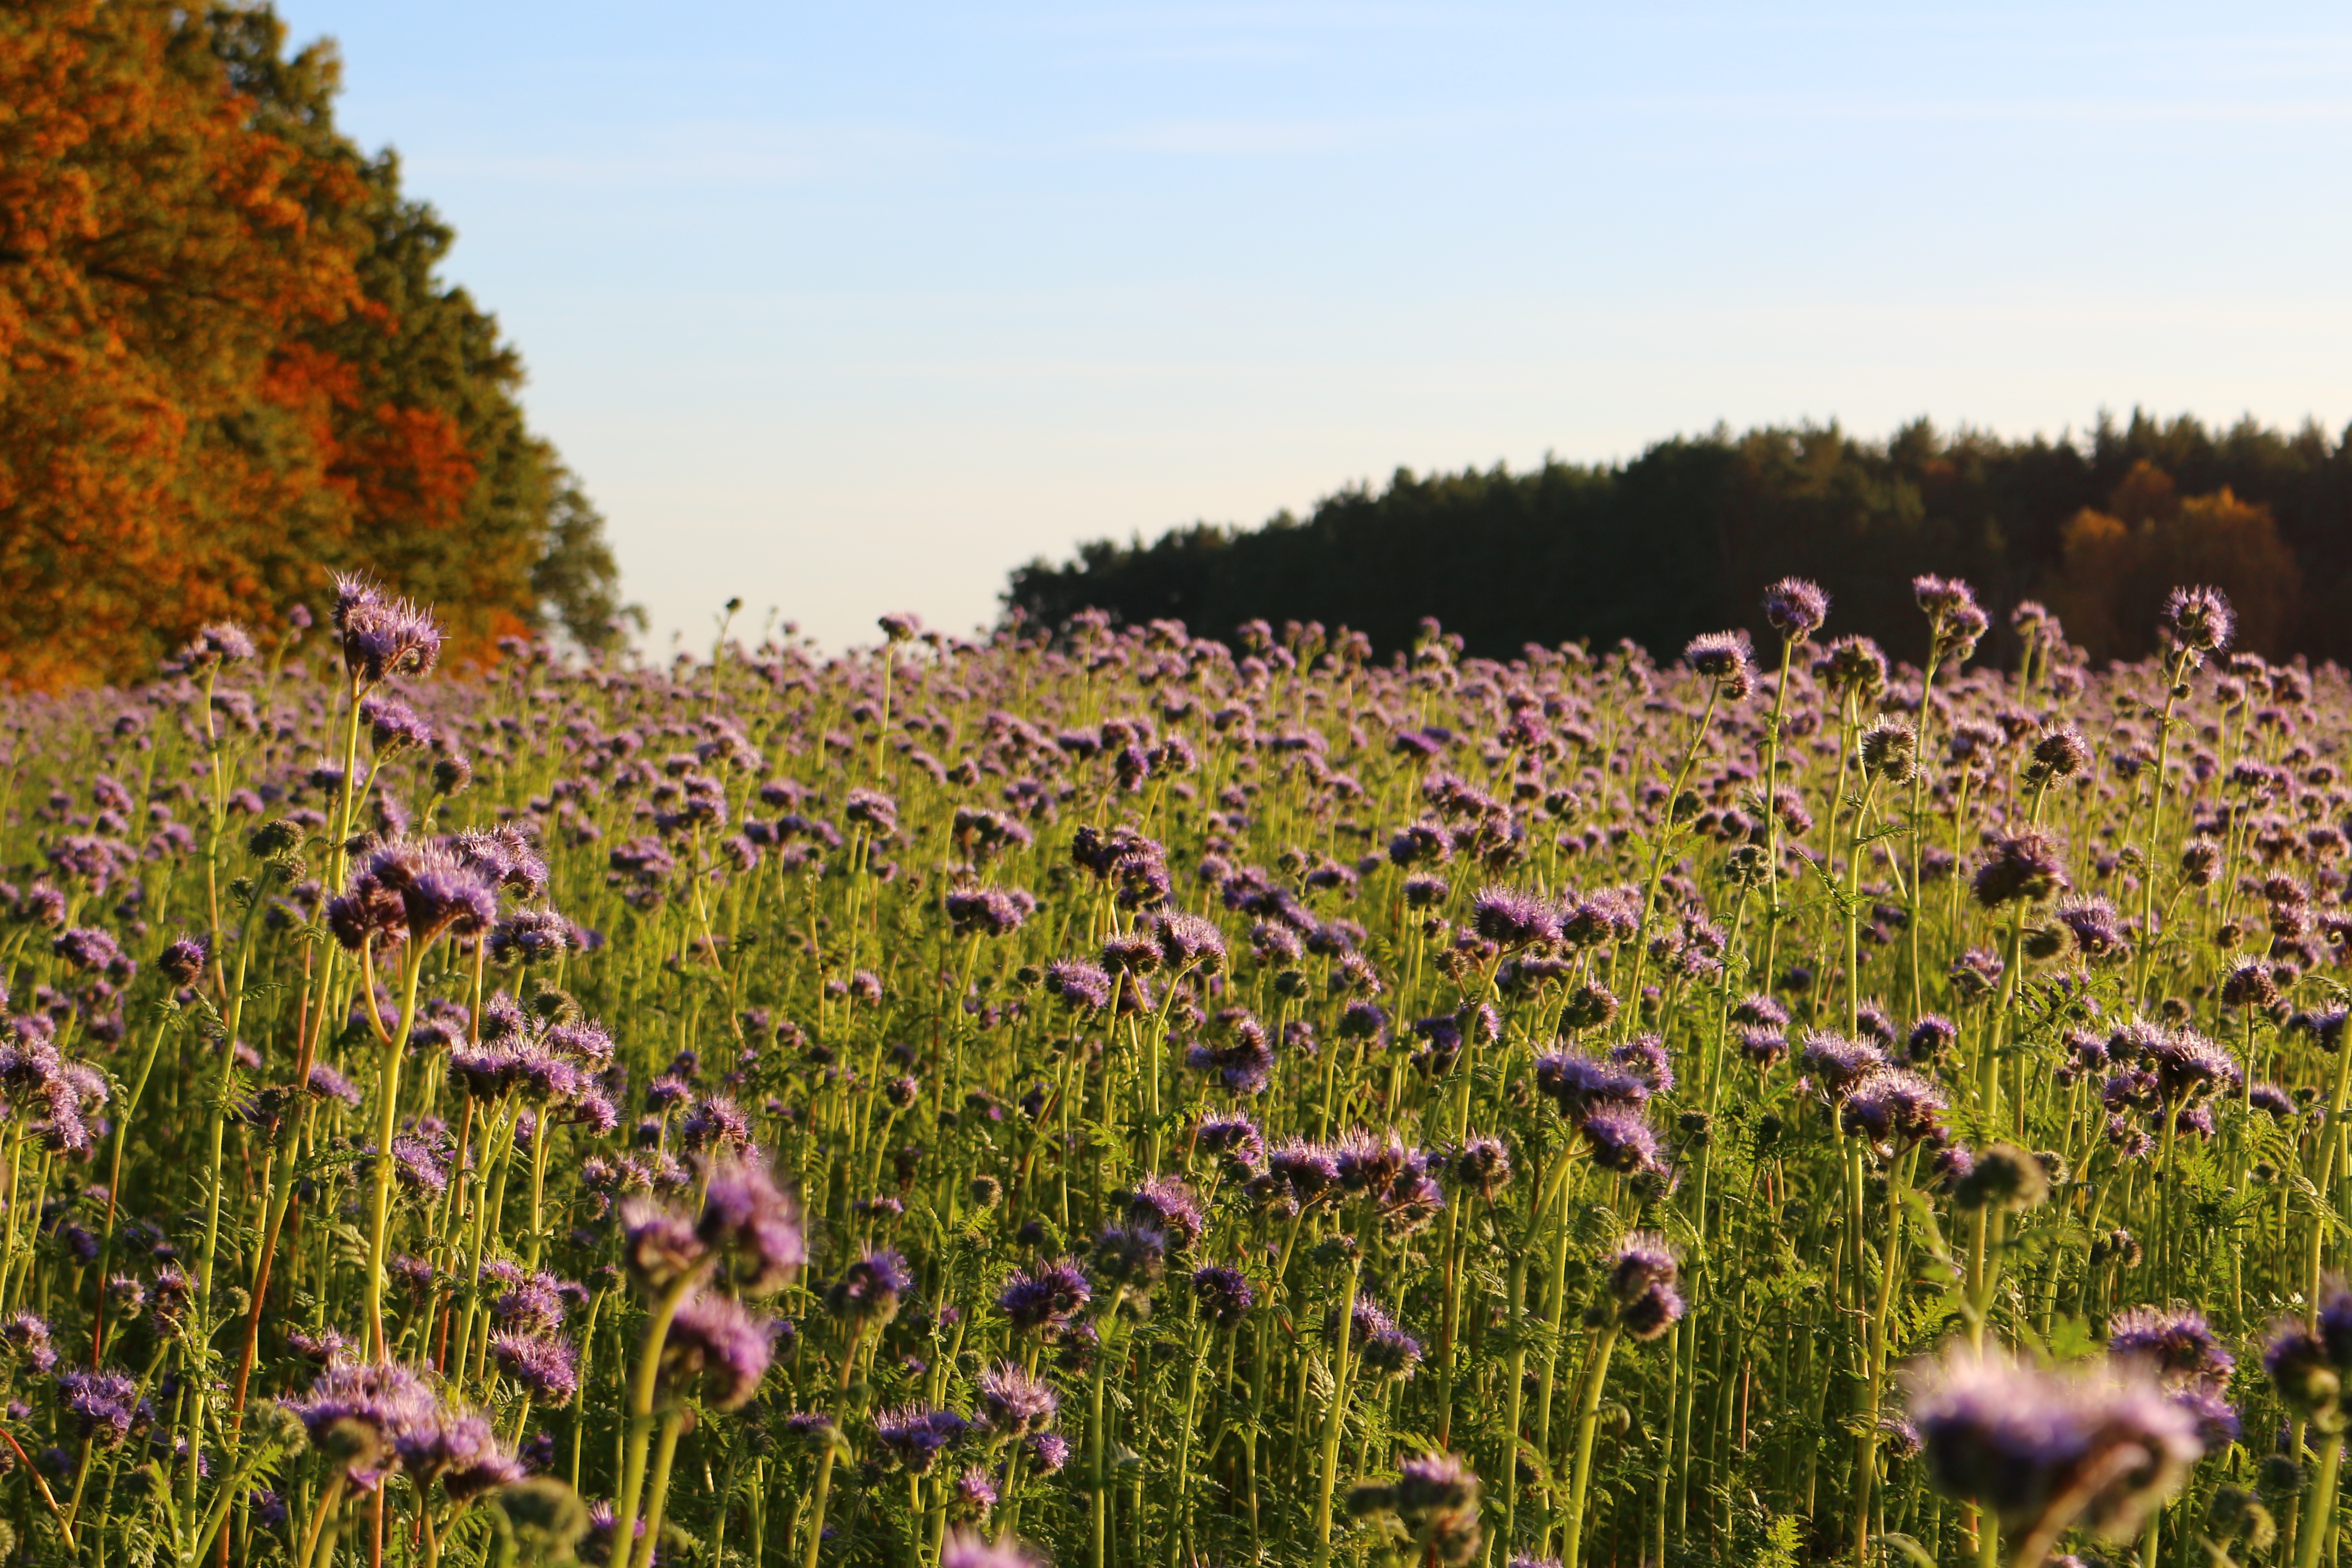
landscape, nature, grass, plant, sun, field, meadow, prairie, flower, pasture, autumn, flora, plain, wildflower, grassland, plateau, woodland, habitat, fall foliage, ecosystem, bees, tundra, steppe, flowering plant, daisy family, phacelia, natural environment, grass family, land plant